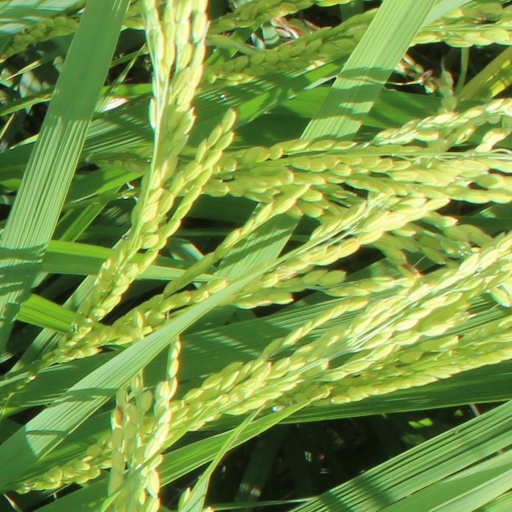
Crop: rice